Wiener Linien

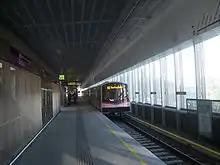
Type V U2 train at Stadion station

The Vienna U-Bahn has existed under this name since 1976, when the stretch of the 1898–1901 Vienna Stadtbahn (Vienna Metropolitan Railway) between Heiligenstadt and Friedensbrücke stations was experimentally adapted and placed in operation as Line U4. The construction of a metro in Vienna had been preceded by decades of political debate, since the Social Democratic majority in Vienna had initially preferred other modes of transit. The first stretch of newly constructed U-Bahn rail was placed in operation in 1978 (U1 from Reumannplatz to Karlsplatz). The Vienna U-Bahn system currently consists of five lines, is long and has 109 stations: